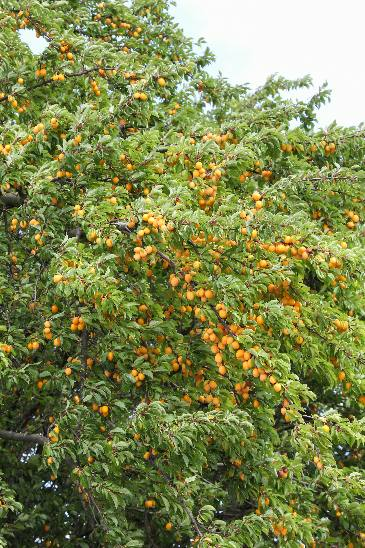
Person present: No